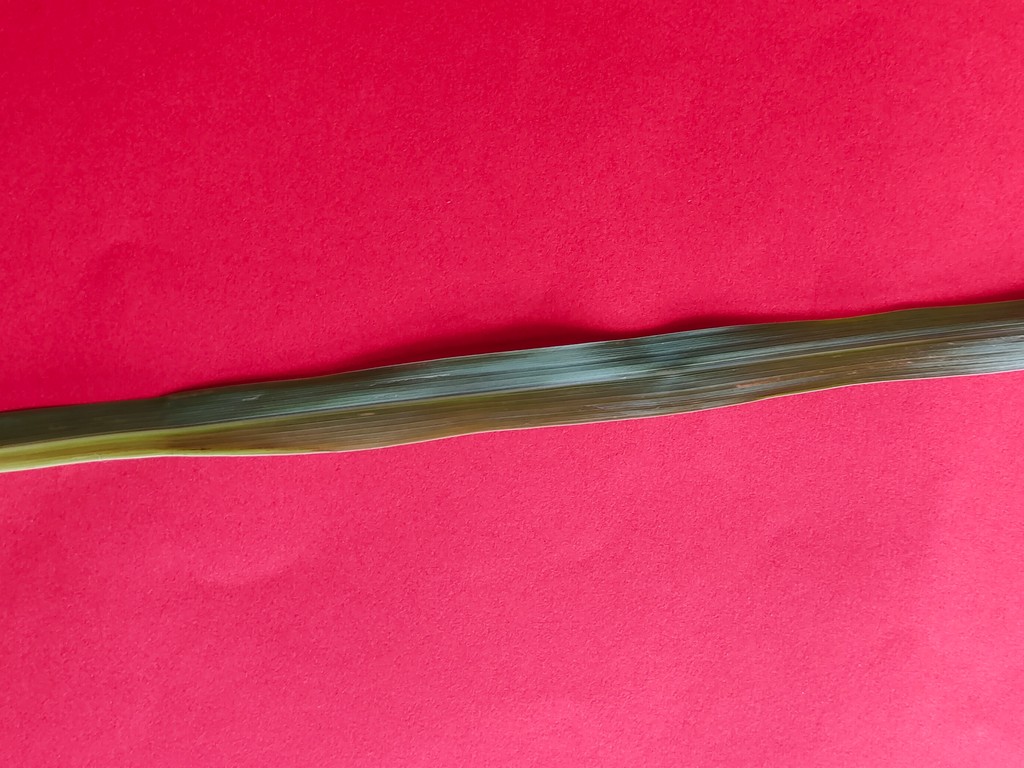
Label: Healthy